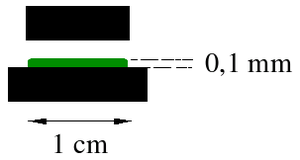
Schéma d'un test de probe-tack pour un matériau adhésif et dimensions typiques
La pégosité est le caractère collant d'un matériau. La définition qui en est donnée par l'ASTM est la suivante :